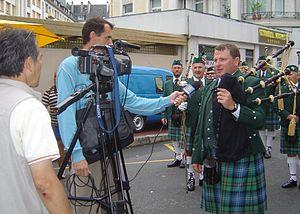
Le Festival interceltique de Lorient, abrégé en FIL se tient tous les ans à Lorient, en Bretagne. Il réunit des dizaines de groupes des pays et régions d'origine celtique pendant dix jours lors de la première quinzaine d'août.